Angels Flight

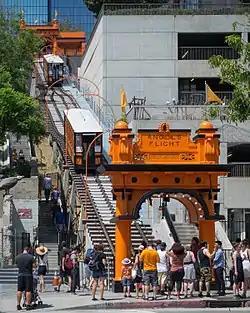
Angels Flight in 2017

Angels Flight is a historic narrow-gauge funicular railway in the Bunker Hill district of Downtown Los Angeles, California. It has two funicular cars, named "Olivet" and "Sinai", that run in opposite directions on a shared cable. The tracks cover a distance of over a vertical gain of .